David Mundy

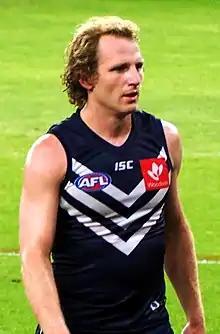
Mundy playing his 300th game in April 2019

David Mundy (born 20 July 1985) is a former Australian rules footballer who played for the Fremantle Football Club in the Australian Football League (AFL). He played as a half back flanker or midfielder and was the captain of Fremantle during the 2016 AFL season. Mundy sits ninth in the VFL/AFL games records for most games played.